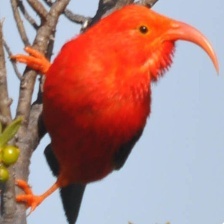
Species: IWI
Scientific name:  VESTIARIA COCCINEA.